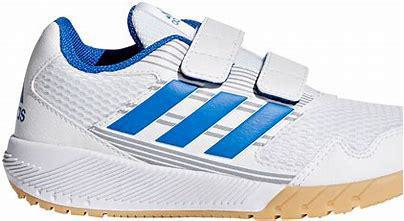
Brand: Adidas
Model: Altarun